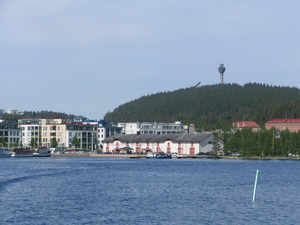
Kuopio est une ville du centre-est de la Finlande. C'est la 8ᵉ ville du pays. Importante ville étudiante, elle est au centre de la 8ᵉ agglomération. Capitale de la région de Savonie du Nord, c'est aussi la plus grande ville de la province de Finlande orientale. C'est un pôle urbain comparable à celui de Jyväskylä.